Krishnam Raju filmography

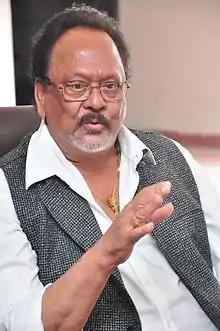
Krishnam Raju in 2016

Krishnam Raju (1940–2022) was an Indian actor who acted in more than 190 films. Krishnam Raju entered Tollywood in 1966 with the film "Chilaka Gorinka", directed by Kotayya Pratyagatma alongside Krishna Kumari. The film won the Nandi Award for Best Feature Film - Silver for that year. Later he acted in the mythological film "Shri Krishnavataram", which also stars N. T. Rama Rao. He acted in many films with the established actors N. T. Rama Rao and Akkineni Nageswara Rao. He also acted in many films with the established actresses Krishna Kumari, Rajasulochana, Jamuna and Kanchana.